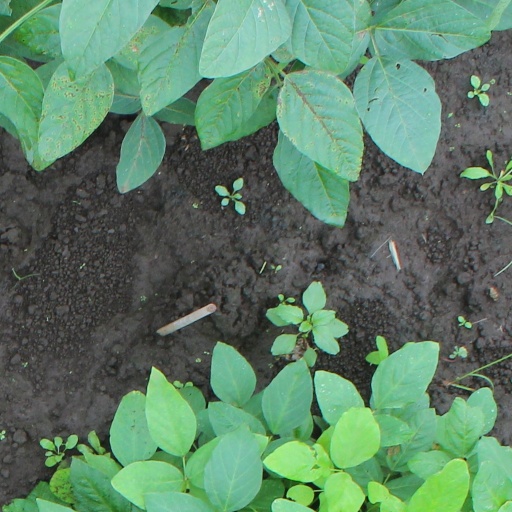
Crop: soybean